Niederwald, Switzerland

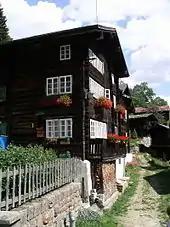
César Ritz's childhood home

It was home to famous hotelier César Ritz, who is buried in the local cemetery.